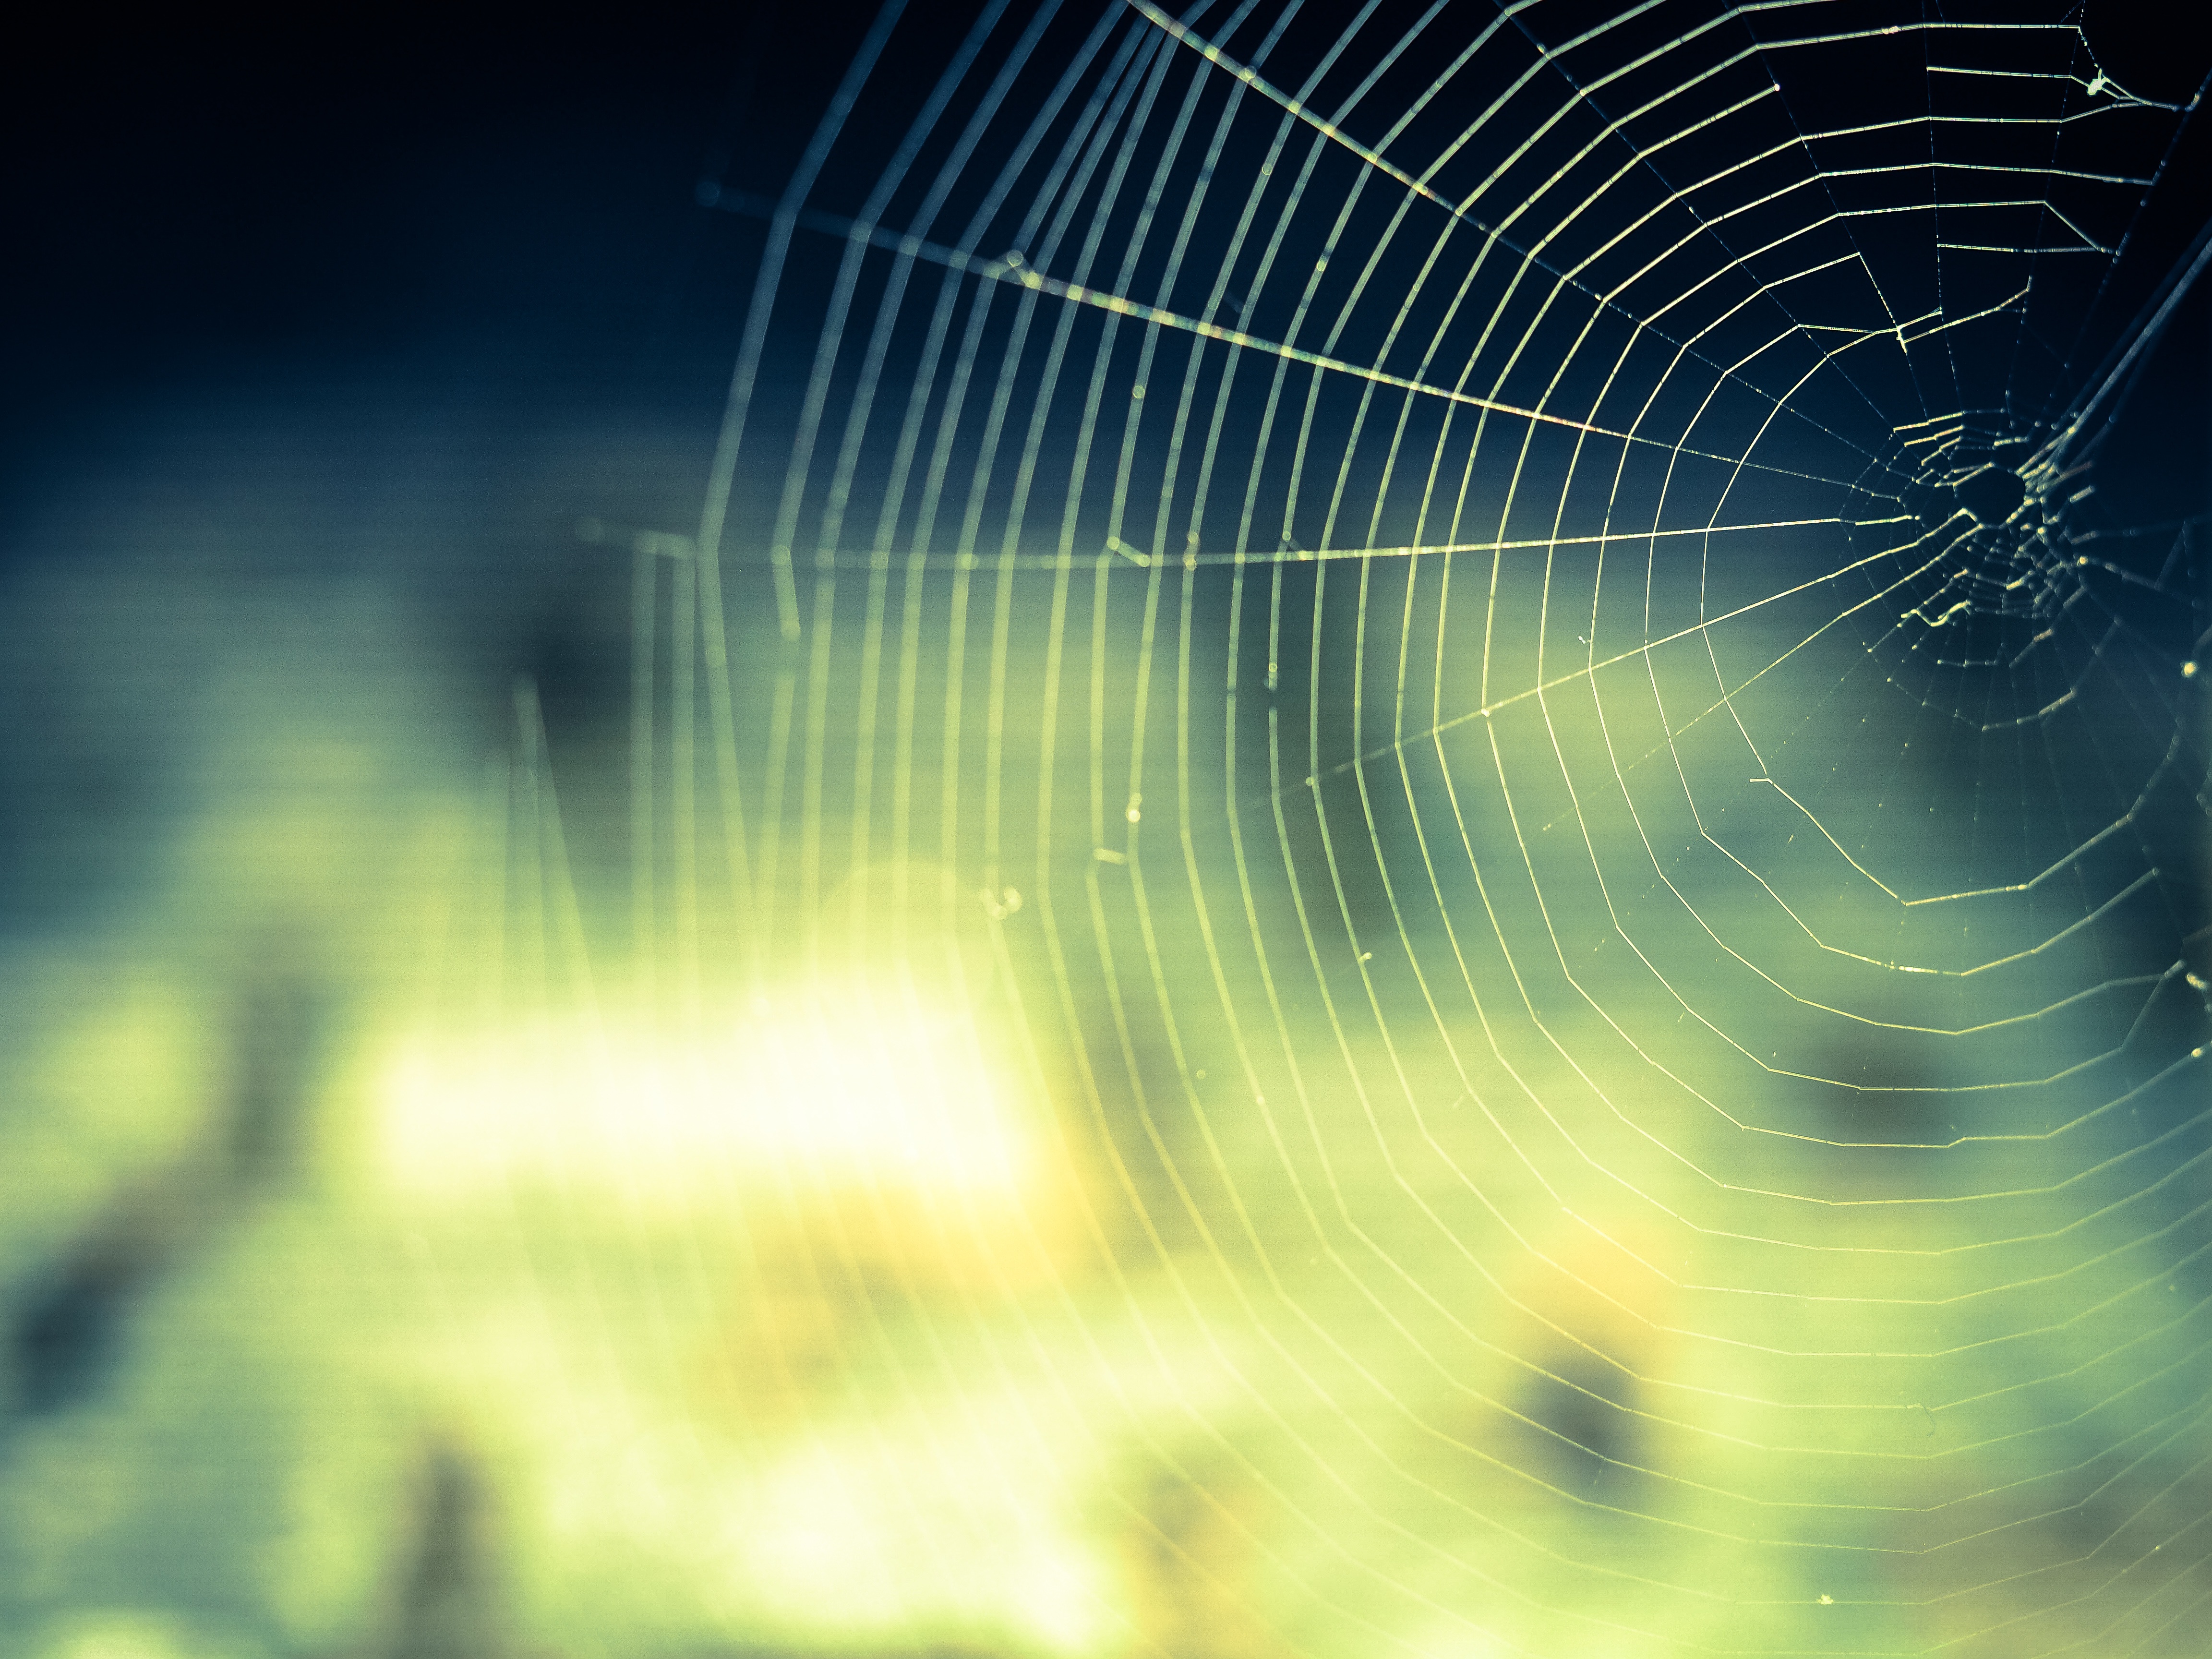
nature, sunlight, line, reflection, close, material, circle, invertebrate, spider web, cobweb, close up, lichtspiel, spider, network, macro photography, networking, computer wallpaper